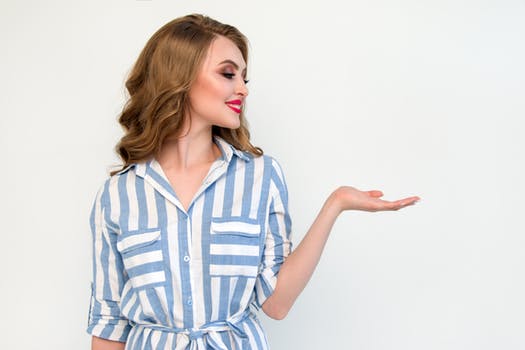
Label: No Watermark